Newton, Manitowoc County, Wisconsin

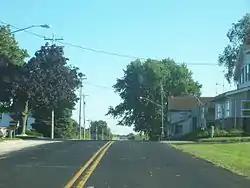

According to the United States Census Bureau, the town has a total area of 35.5 square miles (91.9 km), of which, 34.1 square miles (88.2 km) is land and 1.4 square miles (3.7 km) (3.97%) is water.